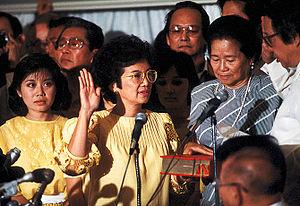
La Constitution de la République des Philippines a été approuvée en 1987 et est entrée en vigueur le 11 février de la même année après une série de chartes et constitutions.
1986 est une année commune commençant un mercredi.